Tablespoon

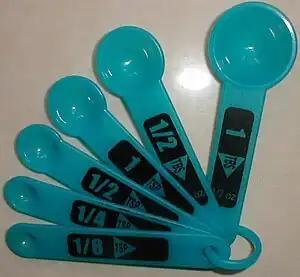
Measuring spoons, with the largest one representing the volume of a tablespoon.

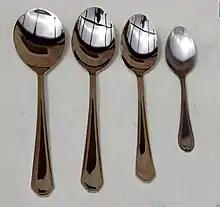
left-to-right:

A tablespoon (tbsp., Tbsp., Tb., or T.) is a large spoon. In many English-speaking regions, the term now refers to a large spoon used for serving; however, in some regions, it is the largest type of spoon used for eating.